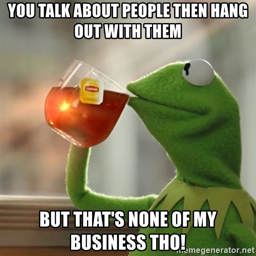
kermit the frog drinking tea - you talk about people then hang out with them but that 's none of my business tho !